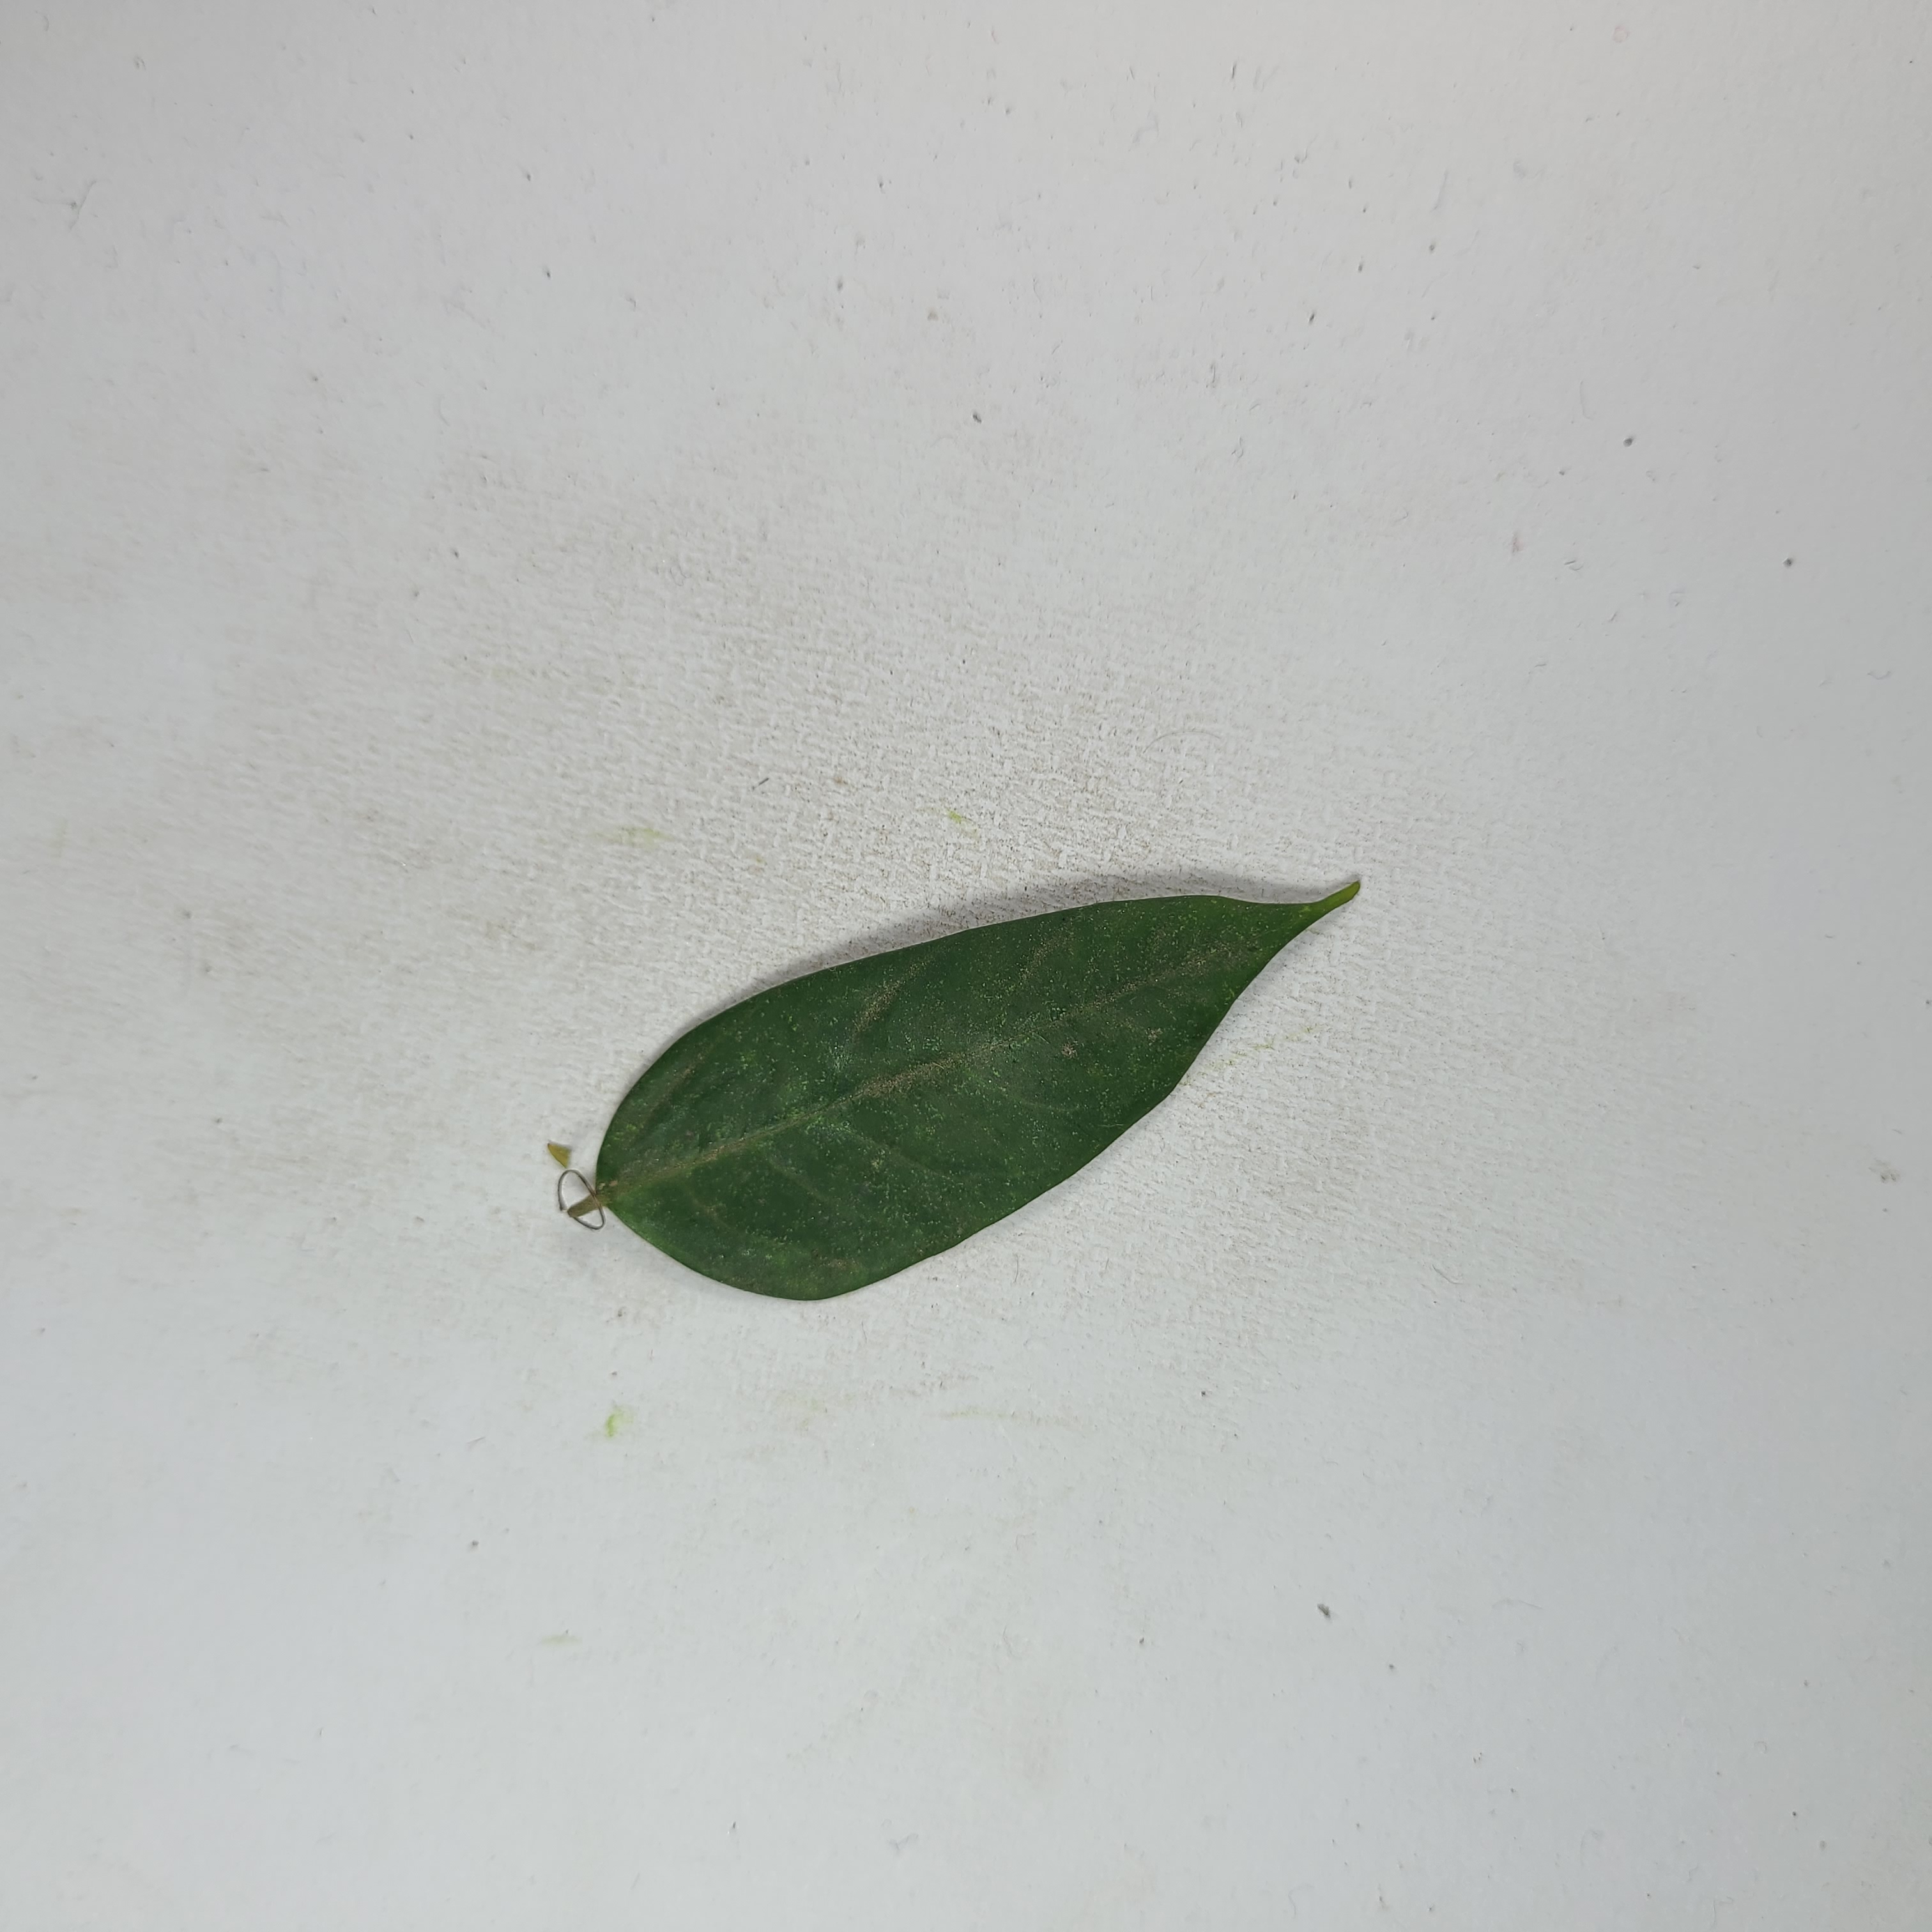
Label: Healthy Leaves